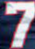
Number: 7